Classical music

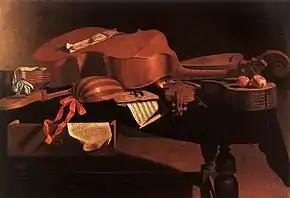
Baroque instruments including hurdy-gurdy, harpsichord, bass viol, lute, violin, and baroque guitar

Baroque music is characterized by the use of complex tonal counterpoint and the use of a basso continuo, a continuous bass line. Music became more complex in comparison with the simple songs of all previous periods. The beginnings of the sonata form took shape in the canzona, as did a more formalized notion of theme and variations. The tonalities of major and minor as means for managing dissonance and chromaticism in music took full shape.